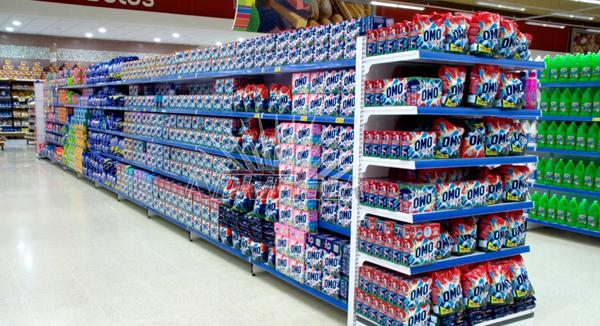
trên kệ hàng có rất nhiều sản phẩm bột giặt của hãng omo